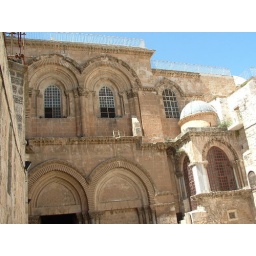
ladder in the 2nd floor window